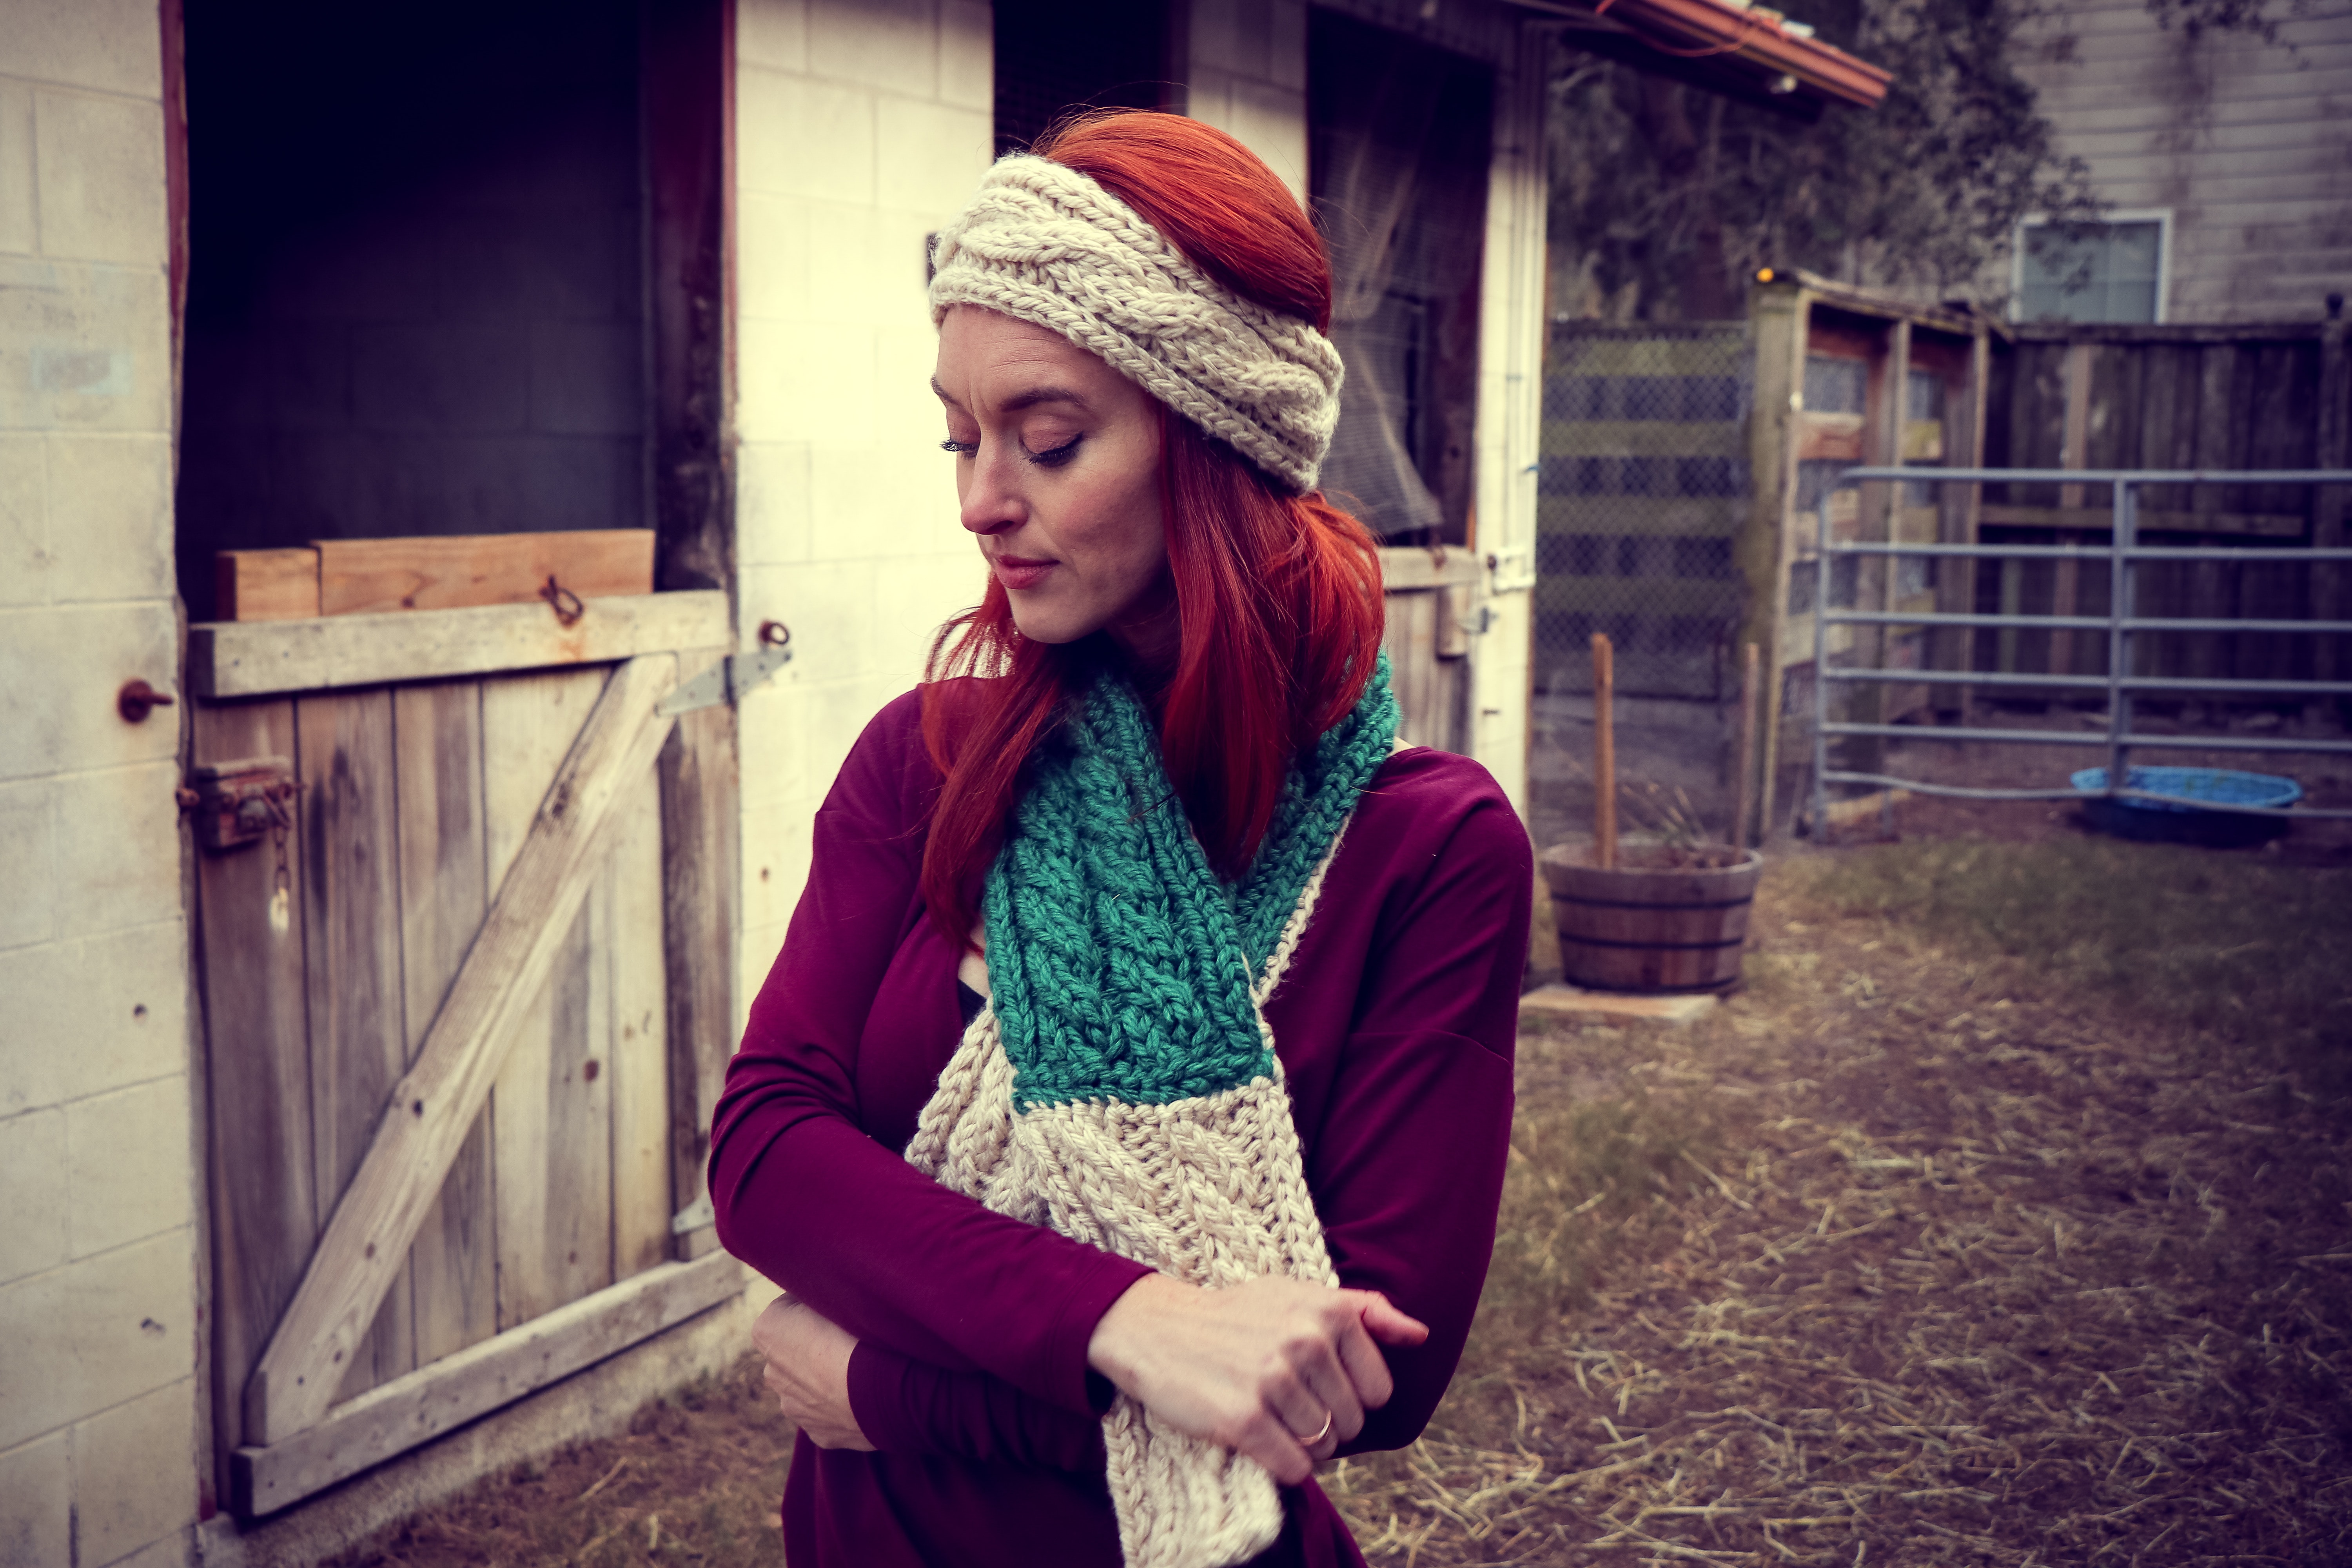
people, beanie, beauty, smile, headgear, human, eye, cool, outerwear, cap, hand, knit cap, happy, photography, scarf, neck, wood, house, winter, jacket, plant, child